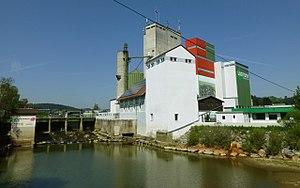
Usine de production d'aliments pour animaux sur la Raab, à Gniebing, commune de Feldbach, Styrie du sud-est.